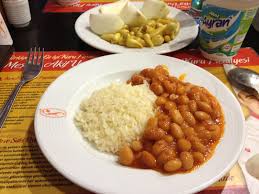
Yemek: kuru_fasulye